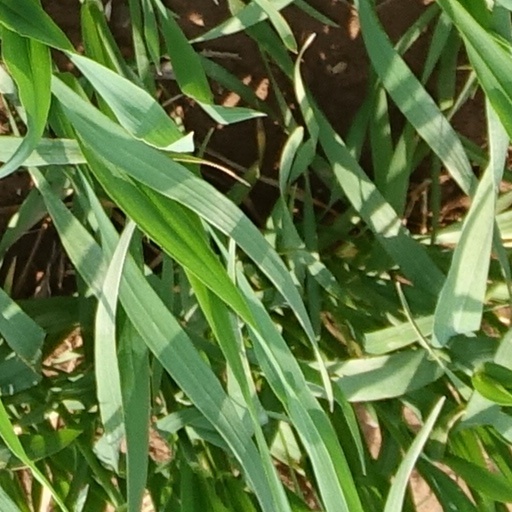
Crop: wheat